Describe the emotion expressed in this image:  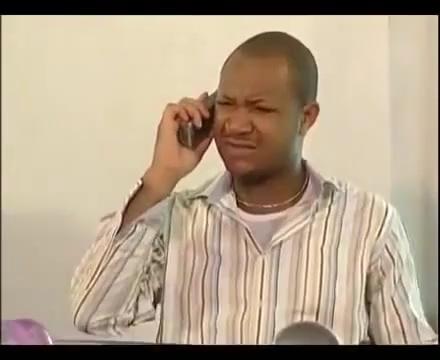
This person displays Suffering, valence and arousal with low intensity.